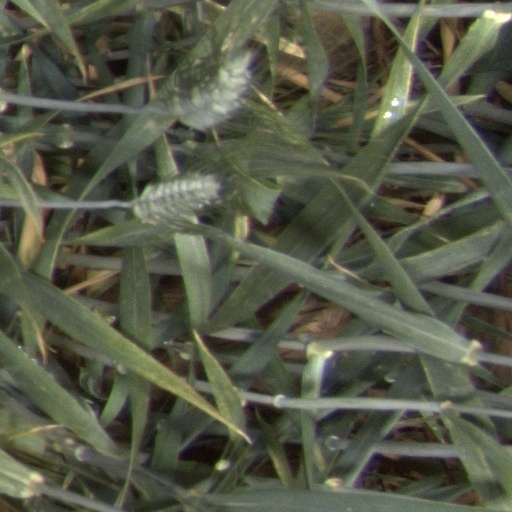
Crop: wheat